History of Beed

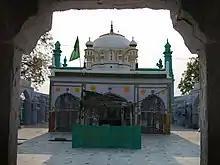
"Shahinshah Wali tomb" — dome on the grave of Sufi Shahinshah wali.

Shahinshah Wali was a Sufi of 14th century. He came to Beed during the rule of Muhammad Tughluq. His tomb and surrounding areas were built in different periods from 1385–1840. The details can be seen in the history of Beed. It is situated on the eastern elevations. Each year an "Urs" (fair) is held here on 2nd day of "Rabi’ Al-Awwal", third month of Islamic calendar.